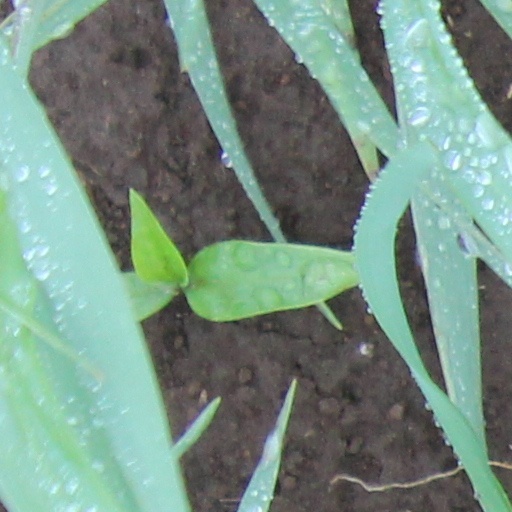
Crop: wheat